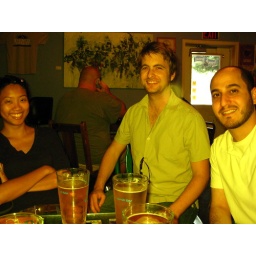
We discovered that holding a yellow piece of paper over the flash results in a nicely yellow tinted image.